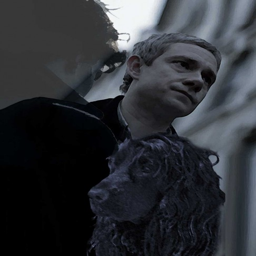
film character from tv drama with the ghost of film character and a black dog